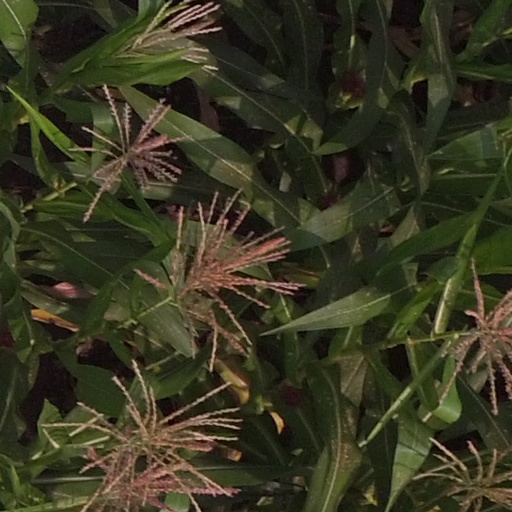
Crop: maize; corn